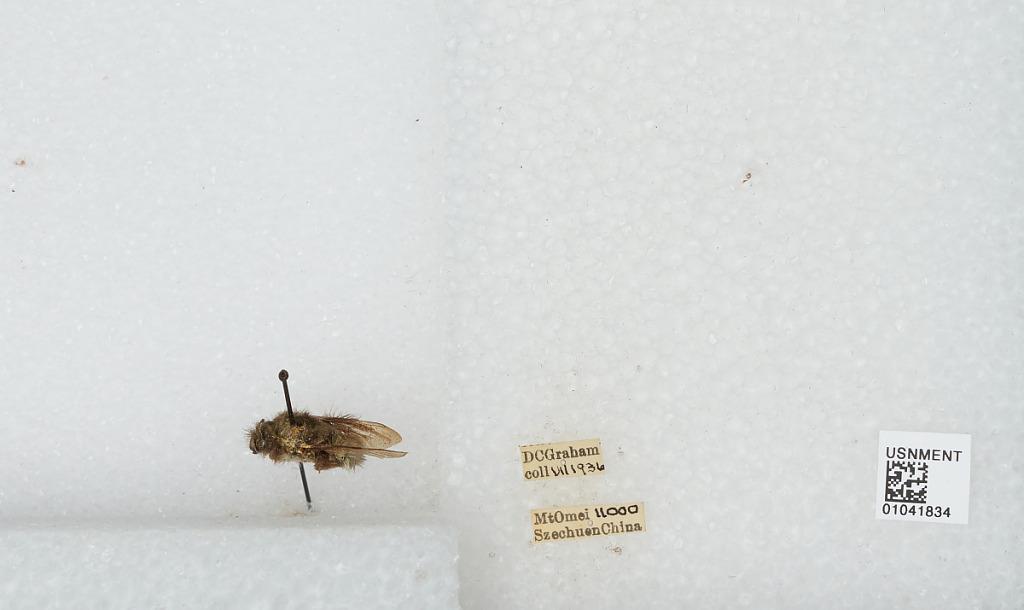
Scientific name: Bombus sp.
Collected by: D. Graham
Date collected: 1936-8-
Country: China
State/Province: Sichuan
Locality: Mount Emei